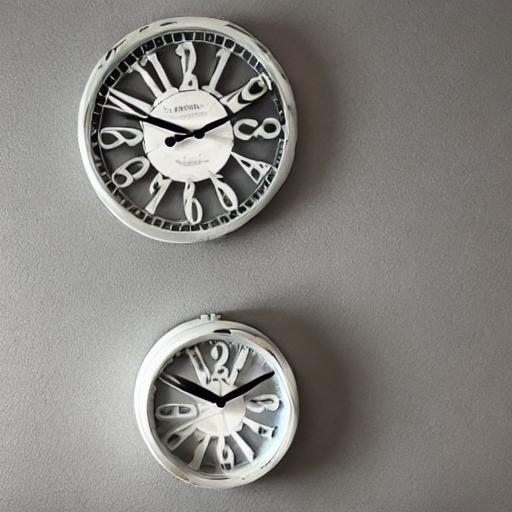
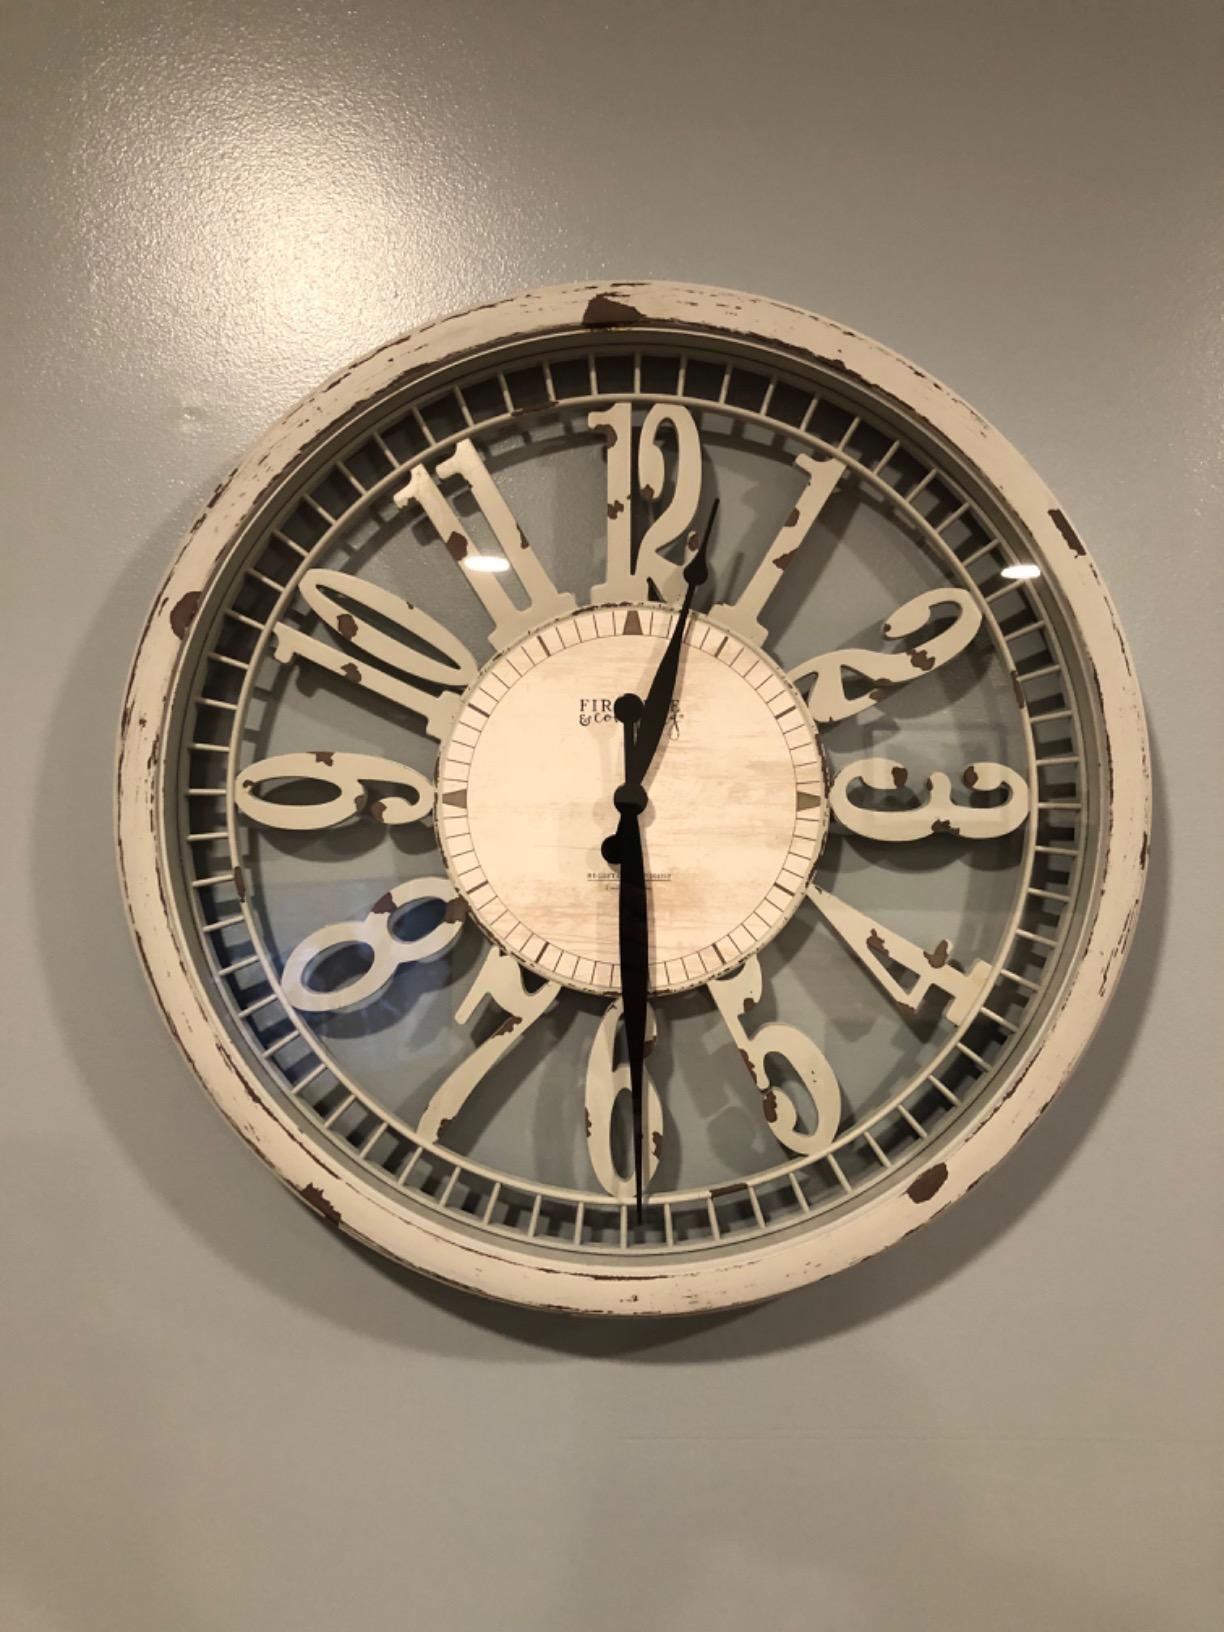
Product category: clock
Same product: no